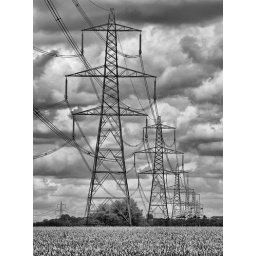
A row of electricity pylons in a corn field with some moody clouds as a backdrop.